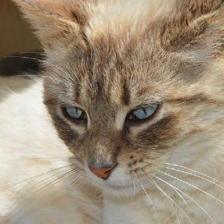
Label: animals